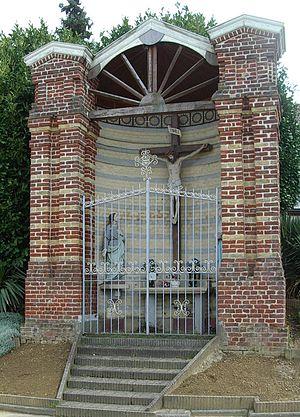
Calvaire Fin XIX siècle, situé à la croisée des chemins Catelot, d'Haussy, rues Paul Langevin et Benoit Frachon.Photo prise par J-C Houdot
Saint-Vaast-en-Cambrésis est une commune française située dans le département du Nord, en région Hauts-de-France.